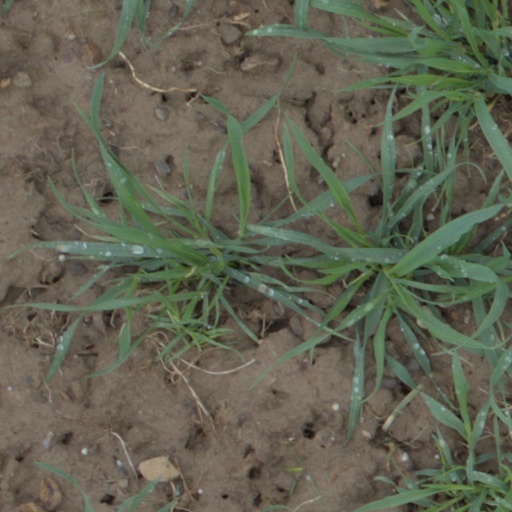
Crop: wheat